Calgary Transit

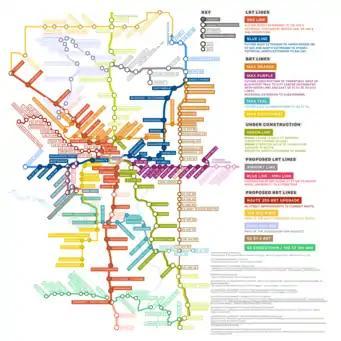
Proposed, planned, and under construction transit projects for the future Calgary rapid transit network. Map based on LRT Network Plan (2008), BRT Network Plan (2011), Route Ahead Plan (2013), and other City documents.

These plans included the introduction of 9 new BRT routes: the Airport BRT (short-long term), which would connect the Downtown Core with Calgary International Airport; the Southwest Transitway BRT (short-medium term), which would connect the Downtown Core with Mount Royal University (MRU) and Woodbine; the Southwest Crosstown BRT (short-medium term), which would connect Westbrook Station with MRU and Quarry Park; the North Crosstown BRT (medium term), which would connect Saddletowne Station with 16 Avenue N and the University of Calgary; the 17 Avenue SE Transitway BRT (medium-long term), which would connect the Downtown Core, Inglewood, 17 Avenue SE, towards the East City Limits; the 52 Street E BRT (medium term), which would connect Saddletowne and South Health Campus through the Southeast Industrial Area; the Sage Hill BRT (long term), which would connect Brentwood Station with the Sage Hill Transit Hub using the Shaganappi HOV; the 162 Avenue S BRT (long term), which would connect Somerset-Bridlewood Station with Providence; and the Southeast Crosstown BRT (long term), which would connect Somerset-Bridlewood Station with South Health Campus through Marquis of Lorne Trail. The plans also included enhancements of existing routes 301, 302, and 305.